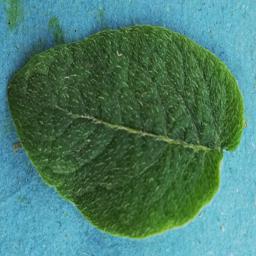
Label: Potato___Healthy